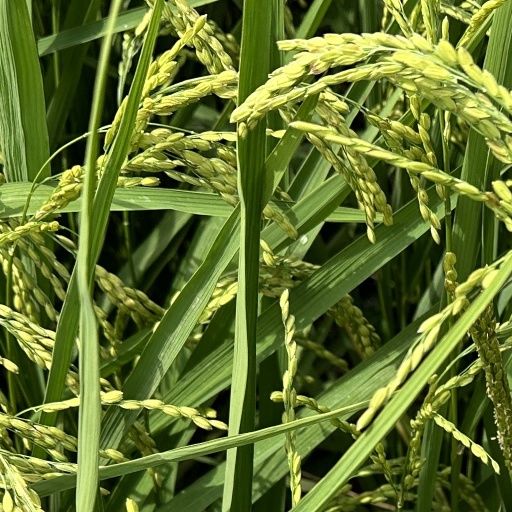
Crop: rice